Frankenstein Unbound

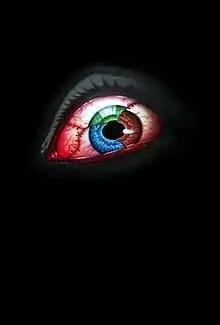
Theatrical release poster

Frankenstein Unbound is a 1990 science fiction horror film based on Brian Aldiss's 1973 novel of the same name, starring John Hurt, Raul Julia, Bridget Fonda, Jason Patric, and Nick Brimble. The film is co-written and directed by Roger Corman, returning to the director's chair after a hiatus of almost fifteen years. This is his final film as a director before his death in 2024. He was paid $1 million to direct. Released by 20th Century Fox domestically and Warner Bros. Internationally.